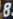
Number: 8